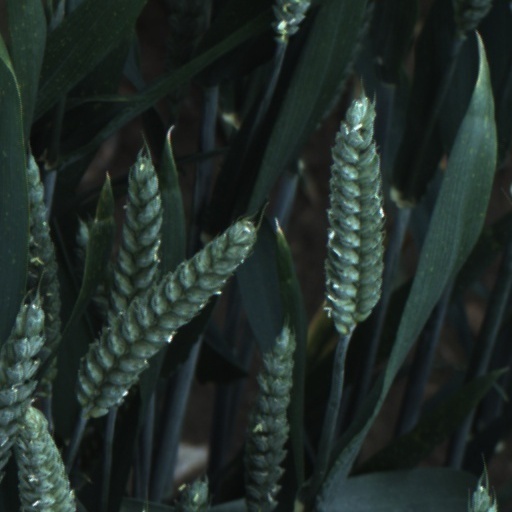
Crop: wheat